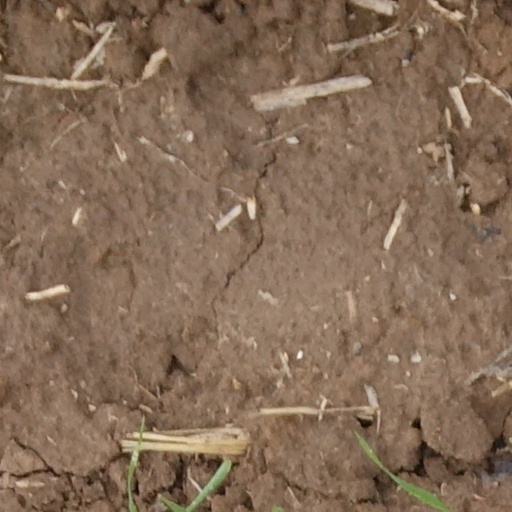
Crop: wheat